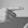
ASL letter: G